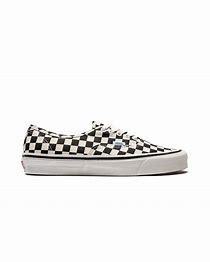
Brand: Vans
Model: UA Authentic